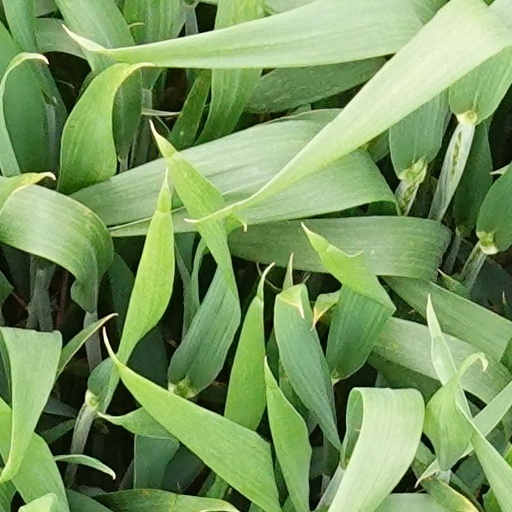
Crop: wheat